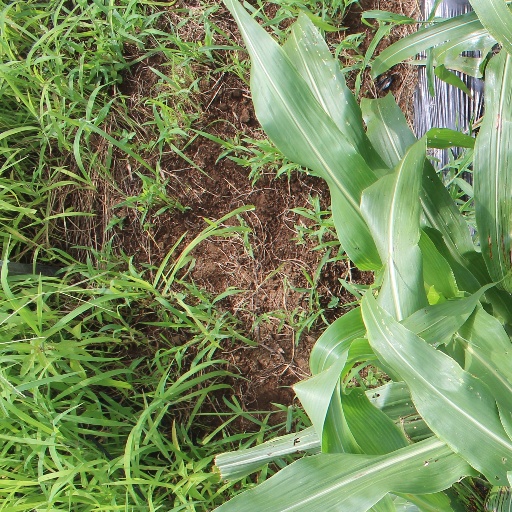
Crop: sorghum